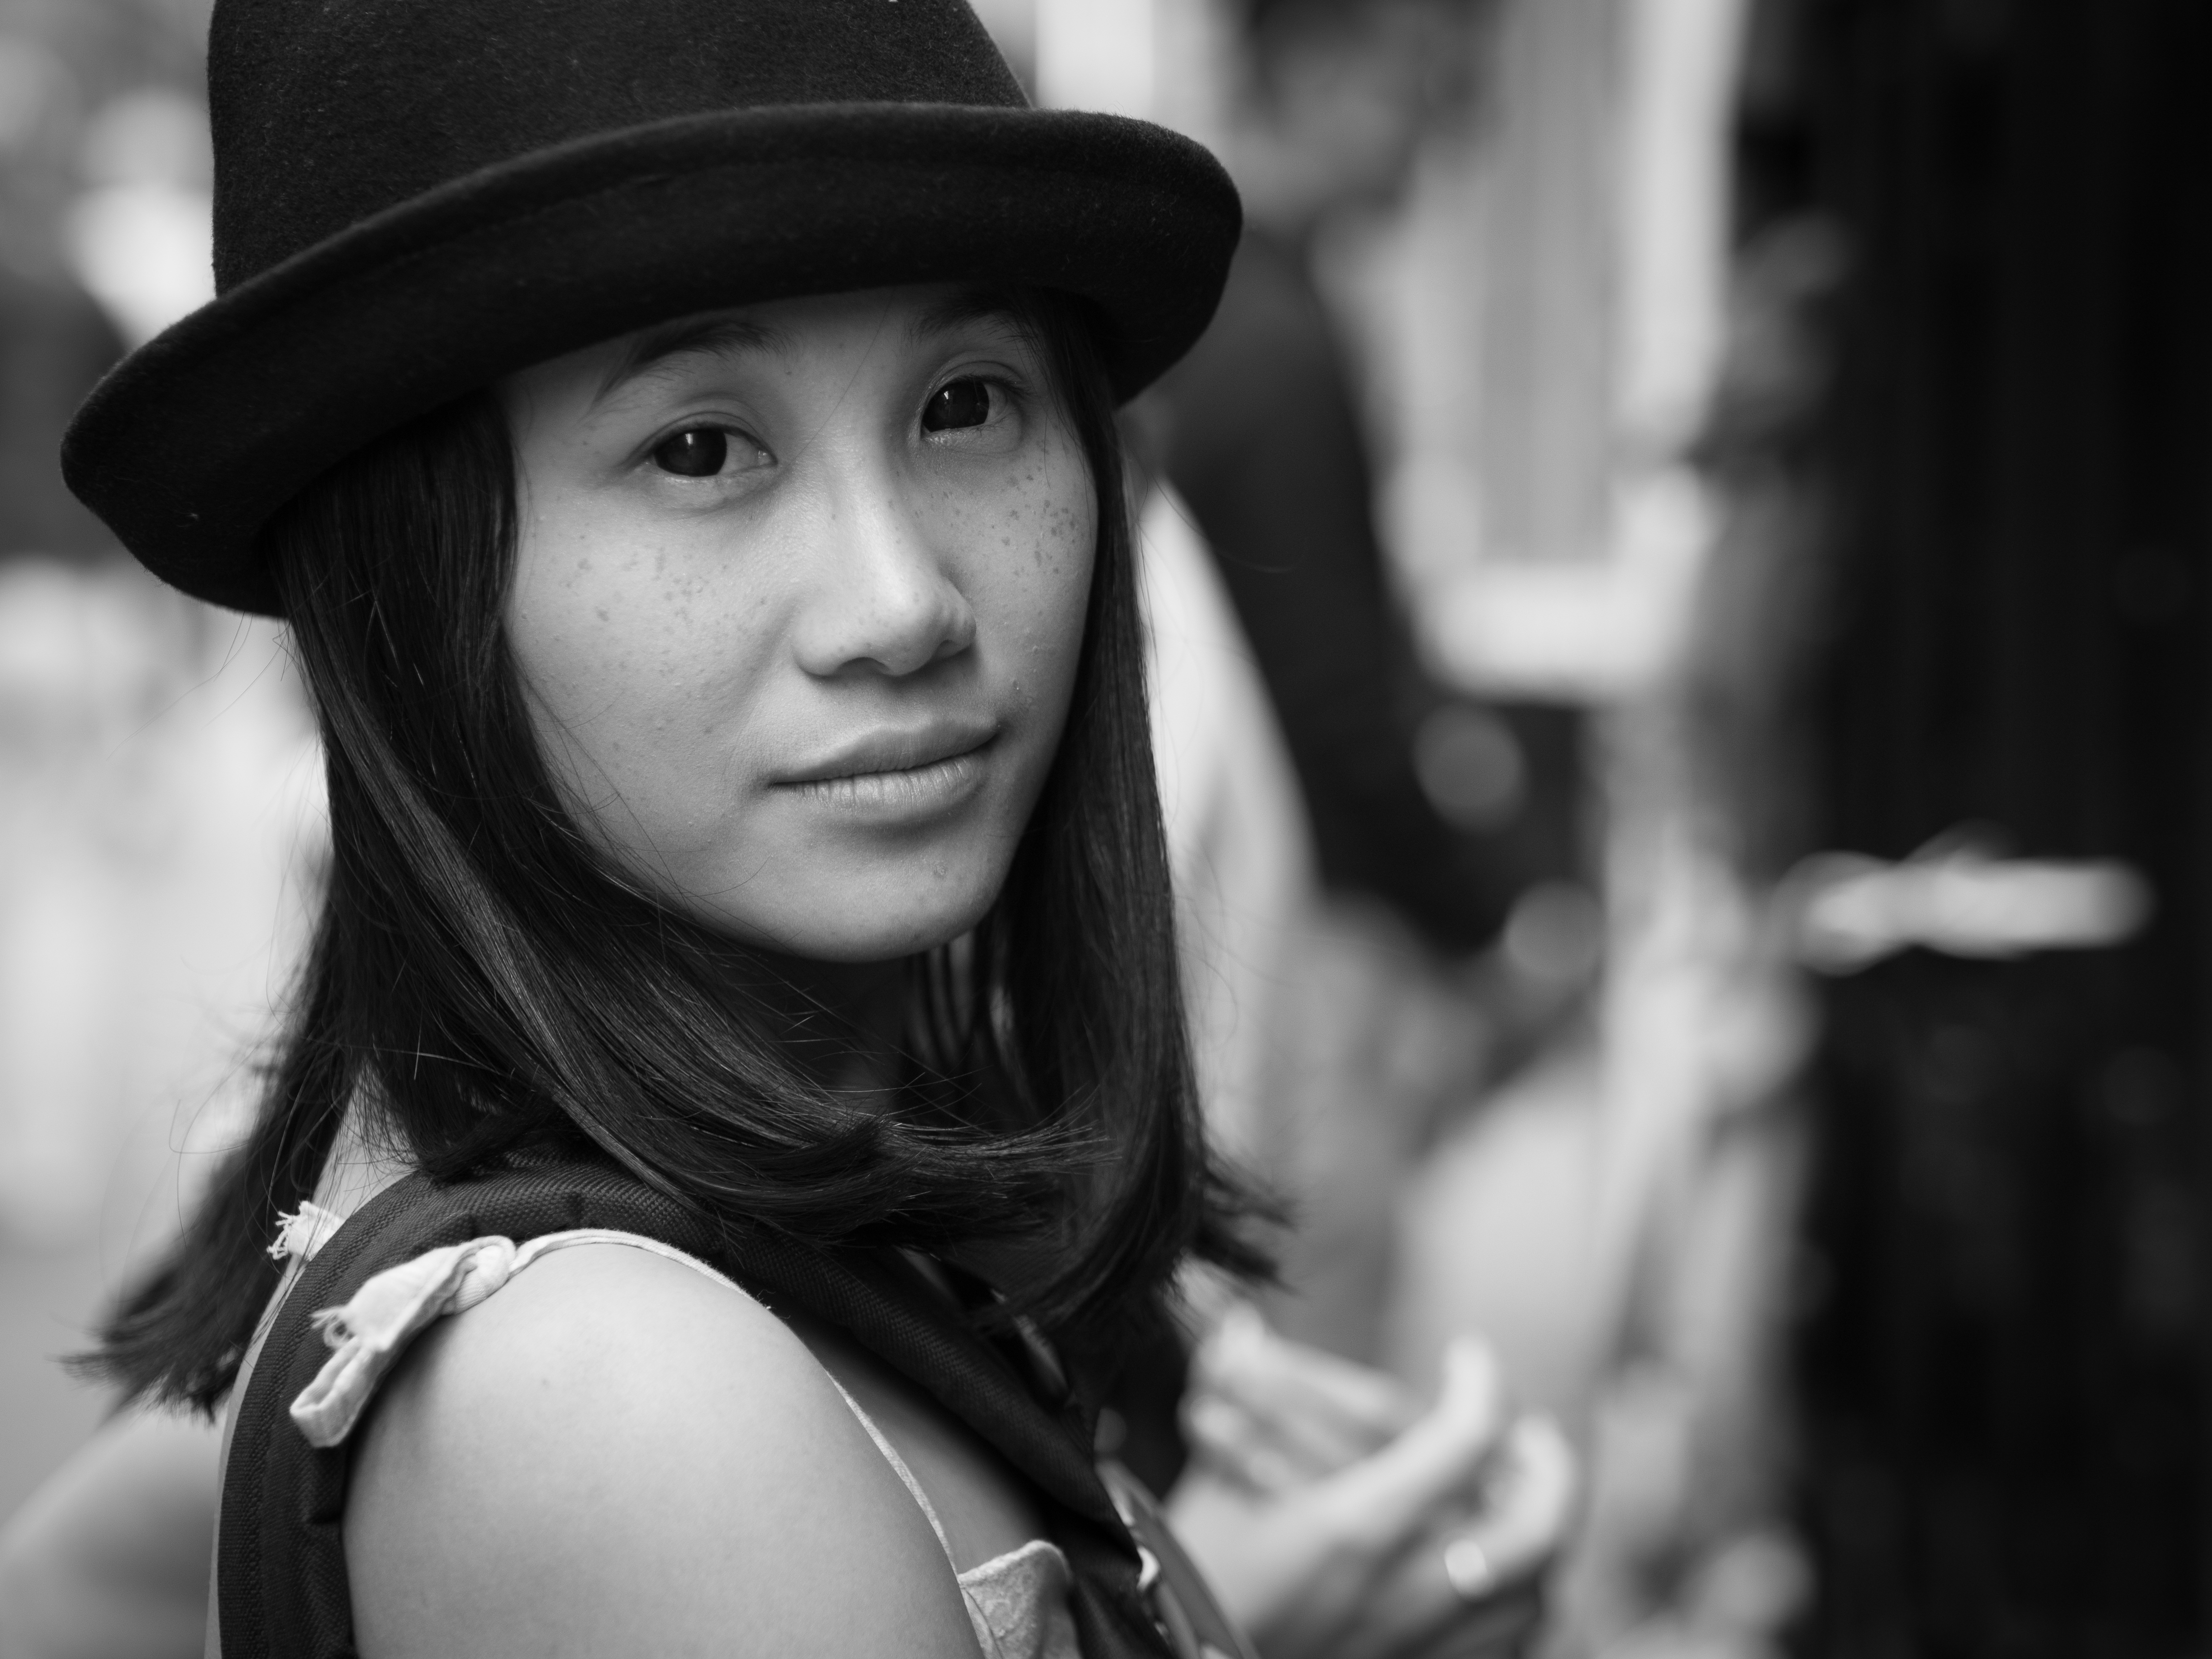
person, black and white, girl, woman, white, street, photography, ebook, portrait, model, training, fashion, clothing, black, monochrome, lady, smile, streetphotography, flickr, thomas, video, eye, glasses, head, olympus, photograph, beauty, omd, fuji, leica, monochrom, leuthard, hcb, thomasleuthard, photo shoot, monochrome photography, portrait photography, film noir, goth subculture